Paroo-Darling National Park

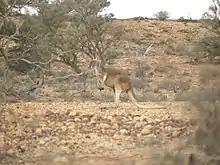
Red kangaroo ("Macropus rufus")

The park supports a variety of different fauna typical of the arid zone of Australia. Prominent macropod species found in the park include red kangaroo ("Macropus rufus"), eastern grey kangaroo ("M. gigantius"), western grey kangaroo ("M. fuliginosus") and euro ("M. robustus"). There are also a number of vulnerable mammal species listed under the NSW Threatened Species Conservation Act (NSW TSC Act) that have been recorded in the park. They are yellow-bellied sheath-tailed bat ("Saccolaimus flaviventris"), little pied bat ("Chalinilobus picatus"), inland forest bat ("Vespadelus baverstocki") and stripe-faced dunnart ("Sminthopsis crassicaudata").